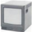
Label: television